West Devon Way

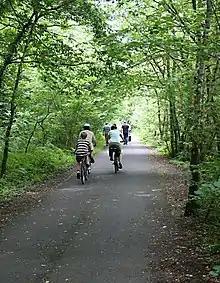
On the cycleway

The West Devon Way is a waymarked long-distance footpath in South West England in the United Kingdom. The West Devon Way runs for 58 km (36 mi).